Eduard Glieder

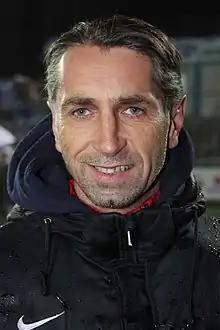
Glieder in 2013

Eduard “Edi” Glieder (born 28 January 1969) is an Austrian former professional footballer played as a forward.